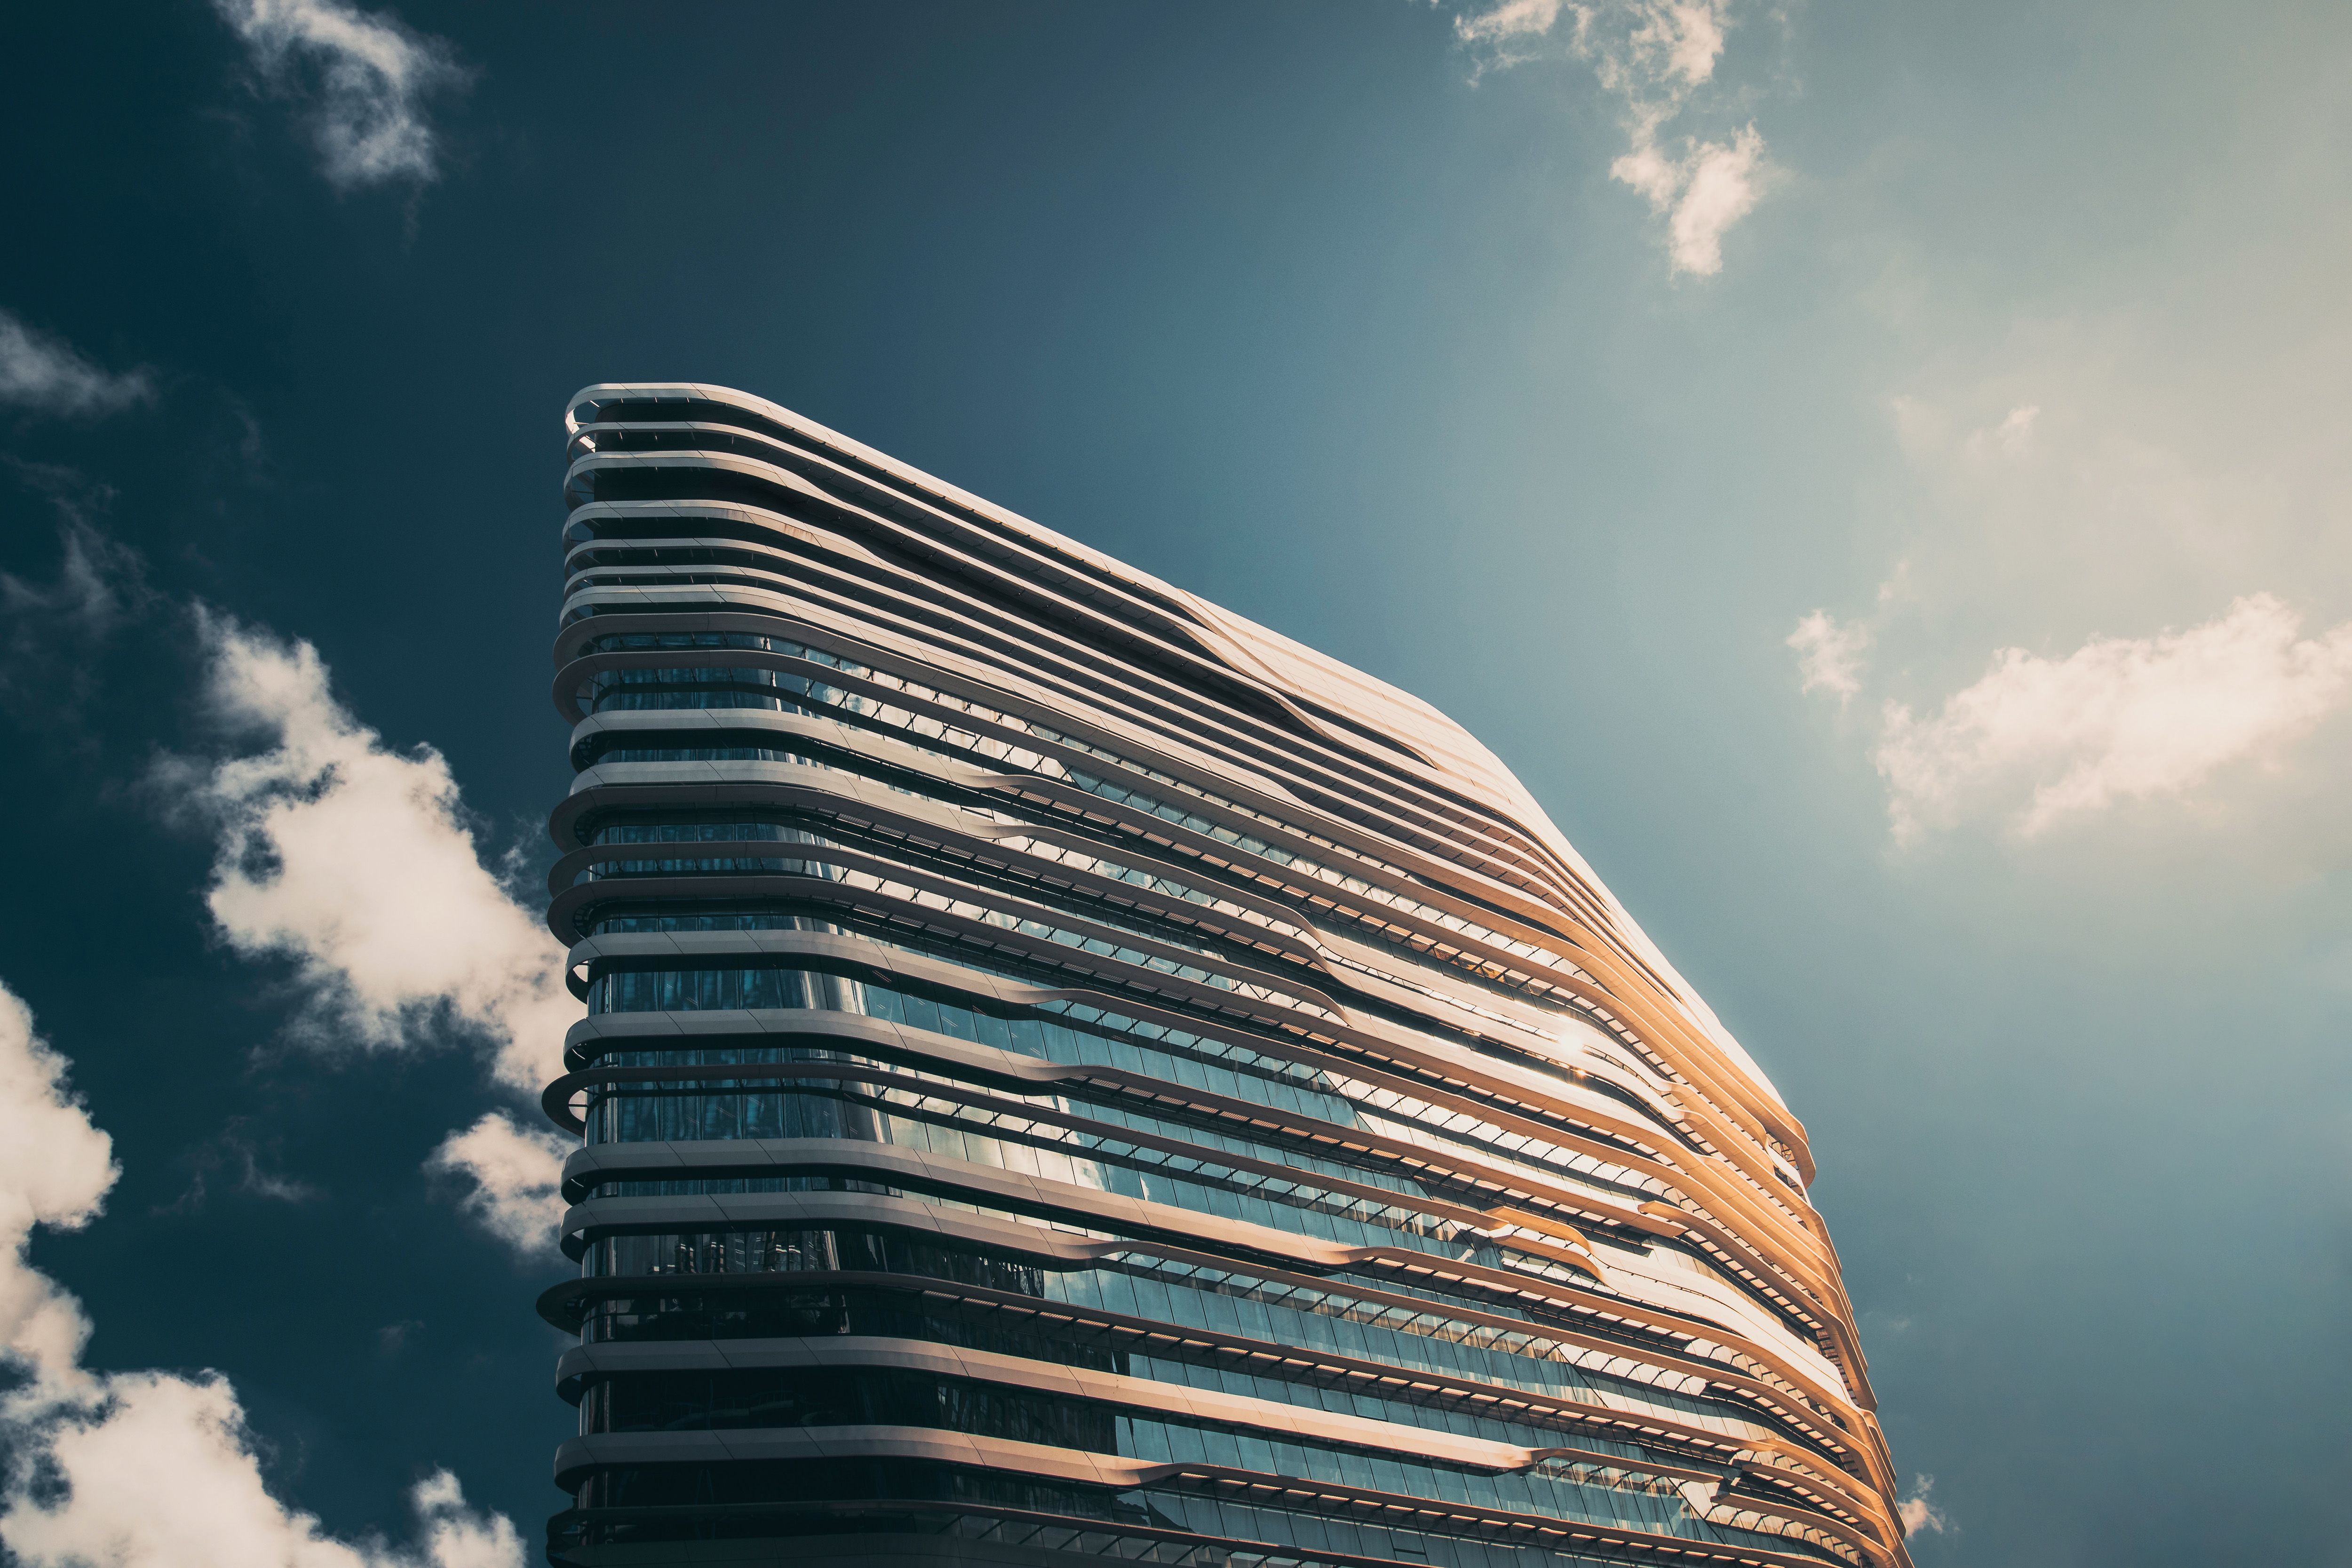
sky, cloud, architecture, daytime, tower block, building, line, tower, skyscraper, meteorological phenomenon, sunlight, mixed use, landscape, condominium, world, facade, city, corporate headquarters, cumulus